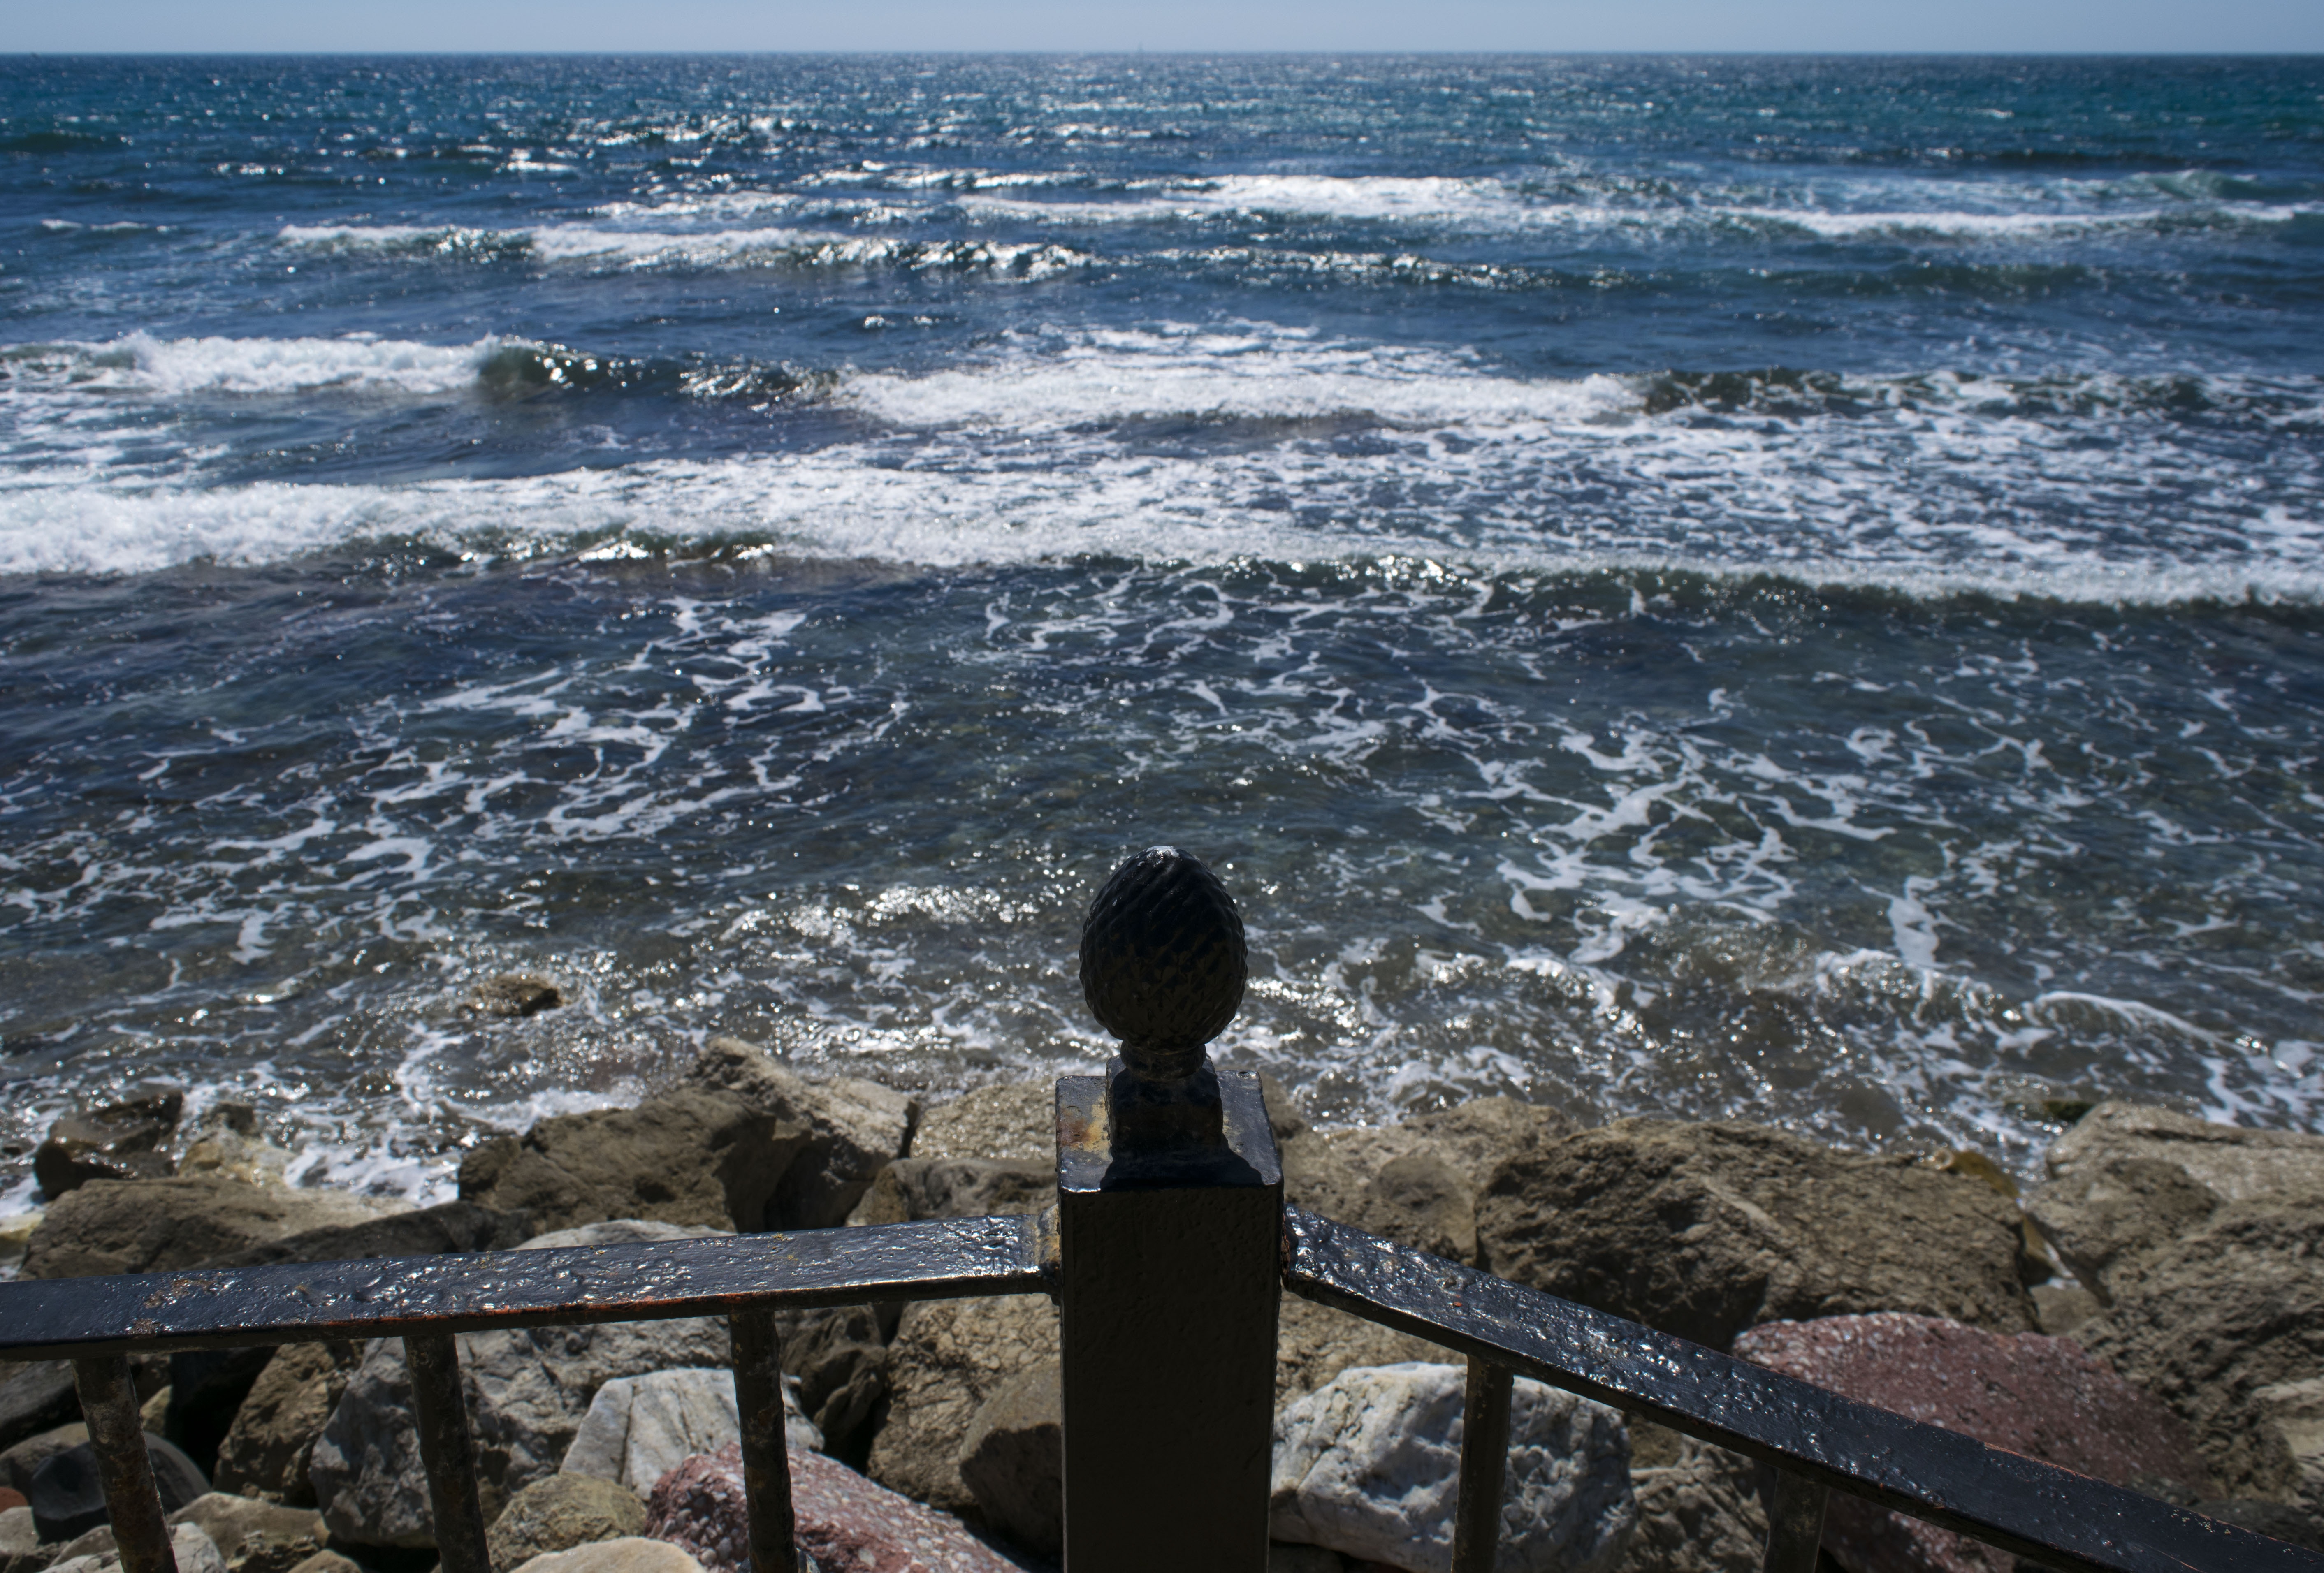
beach, sea, coast, water, rock, ocean, horizon, shore, wave, rail, cliff, holiday, bay, blue, terrain, body of water, rocks, waves, promenade, breakwater, cape, wind wave